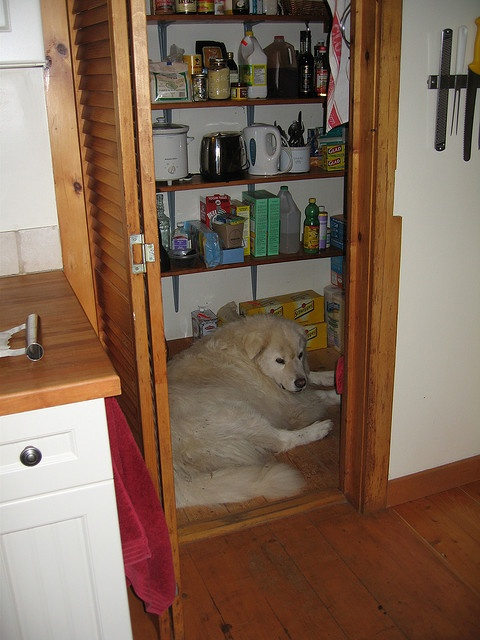
A room filled with a large white dog and lots of food.
a white dog is laying down in a food pantry
A large dog relaxes on the floor of a pantry.
A very big dog sitting in a closet.
A dog sitting on the floor in the pantry.